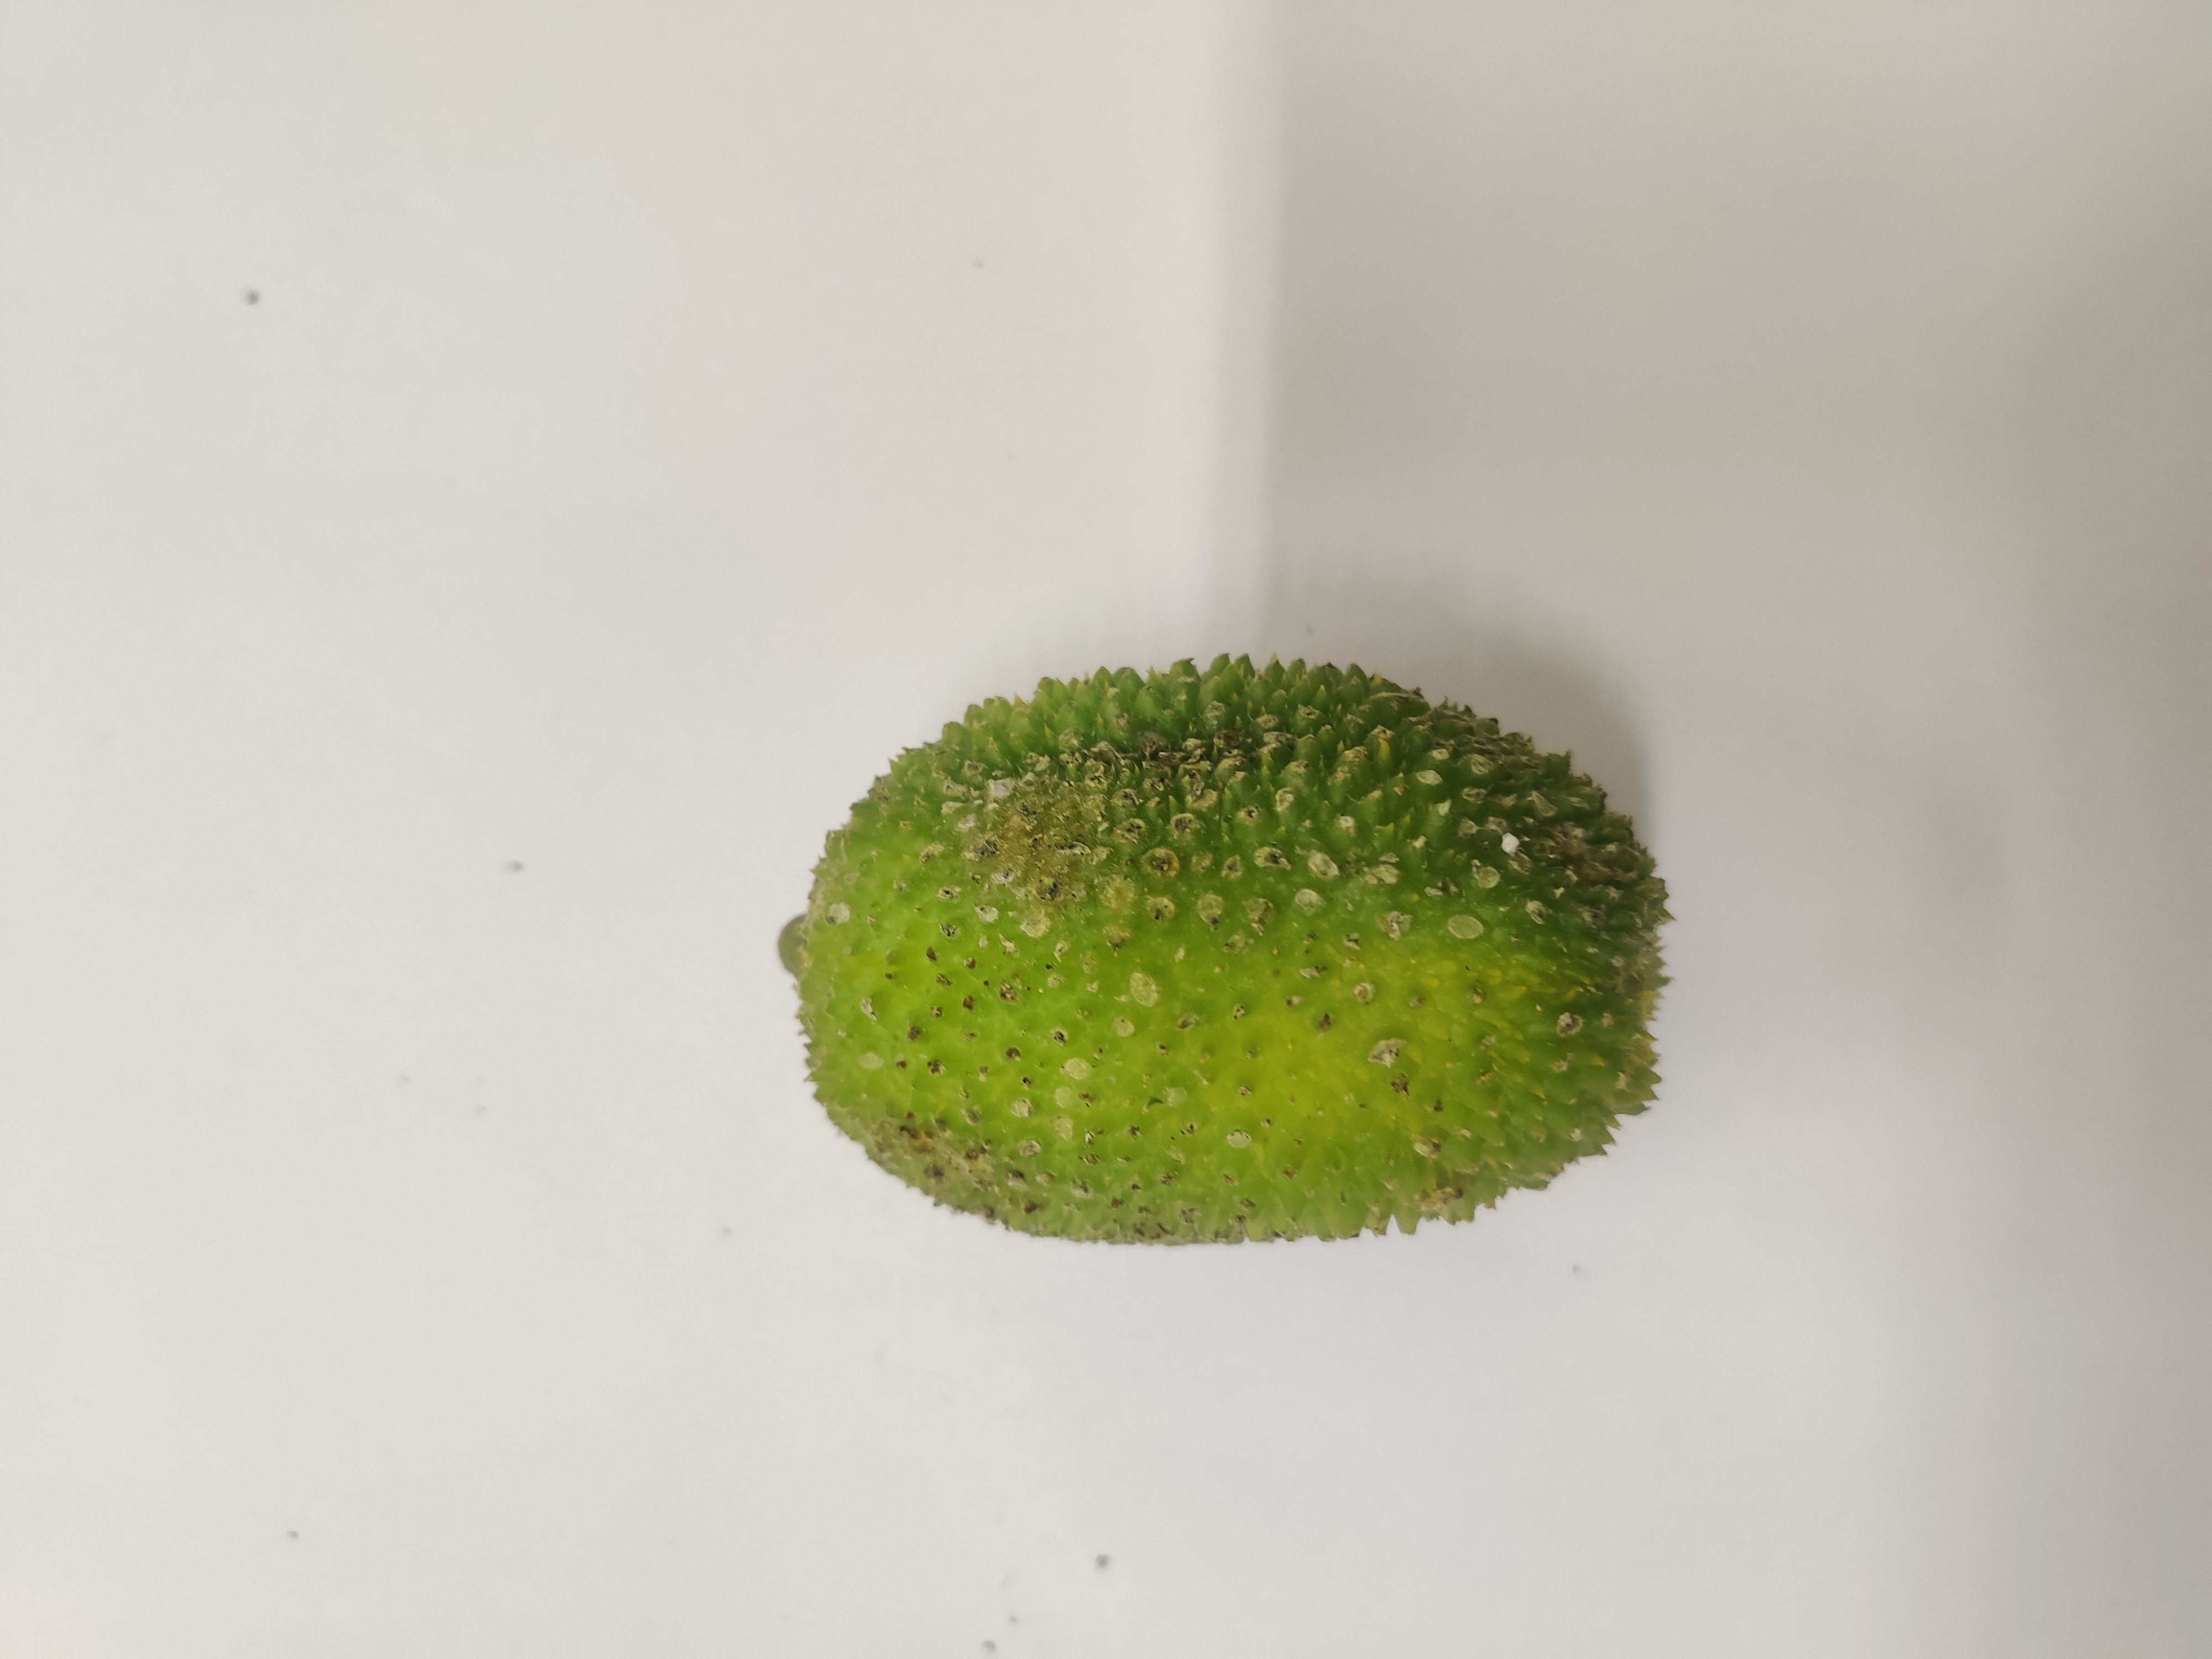
Crop: Spiny Gourd
Condition: Severely Damaged